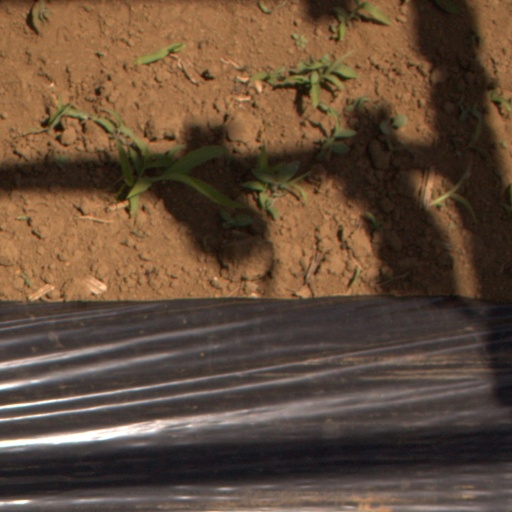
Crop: Jerusalem artichoke